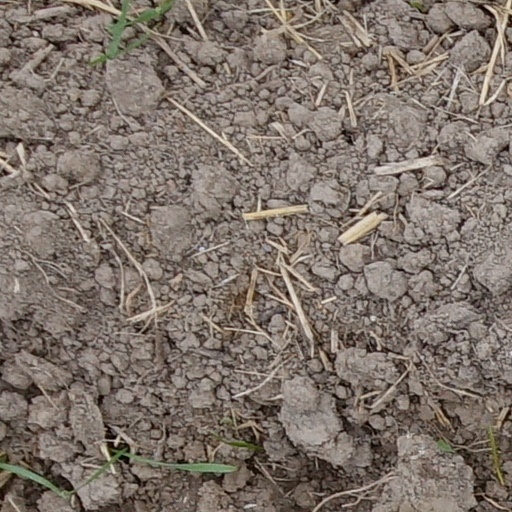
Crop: wheat